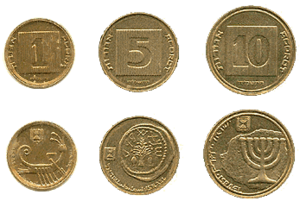
L'agora est une sous-unité monétaire en Israël, où 100 agorot équivalent à un shekel.